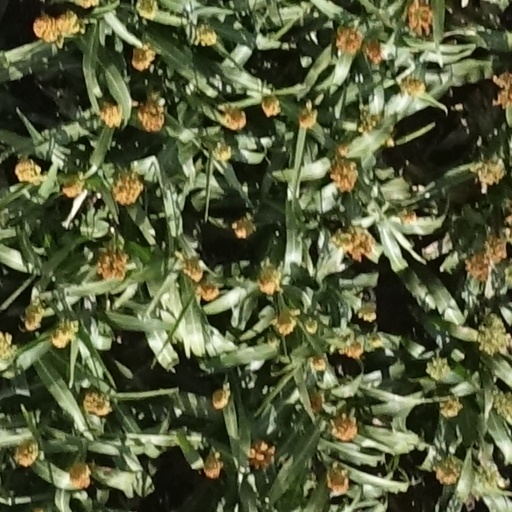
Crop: sorghum